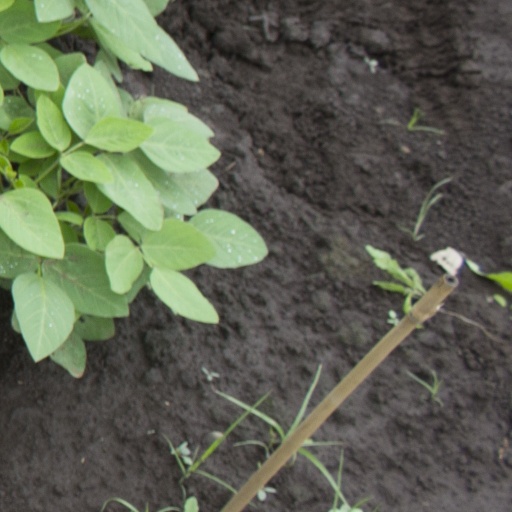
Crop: soybean